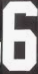
Number: 6